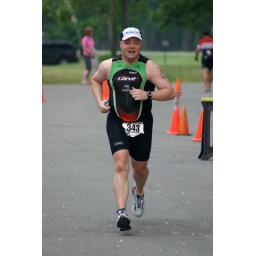
June 1st LR Sprint TRI with the swim in the ski lake and the bike and run on the NLR River trail